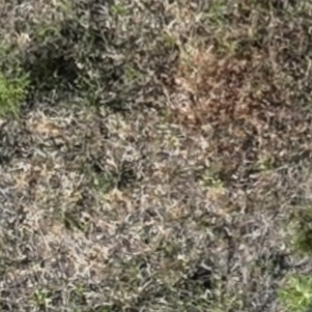
Month: july